Ole Michael Ludvigsen Selberg

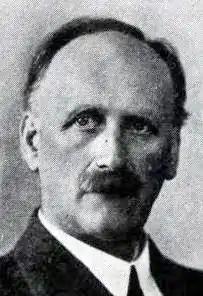

Ole Michael Ludvigsen Selberg (7 October 1877 – 11 December 1950) was a Norwegian mathematician and educator. He was born in Flora. He was married to Anna Kristina Brigtsdatter Skeie, and the father of Sigmund, Arne, Henrik and Atle Selberg. His thesis from 1925 treated the theory of algebraic equations. Three of his sons became professors of mathematics, and one was professor of engineering. During the occupation of Norway by Nazi Germany Selberg was a member of the Nazi party Nasjonal Samling. He is also known for his large collection of mathematics literature, which has later been donated to the Norwegian University of Science and Technology.